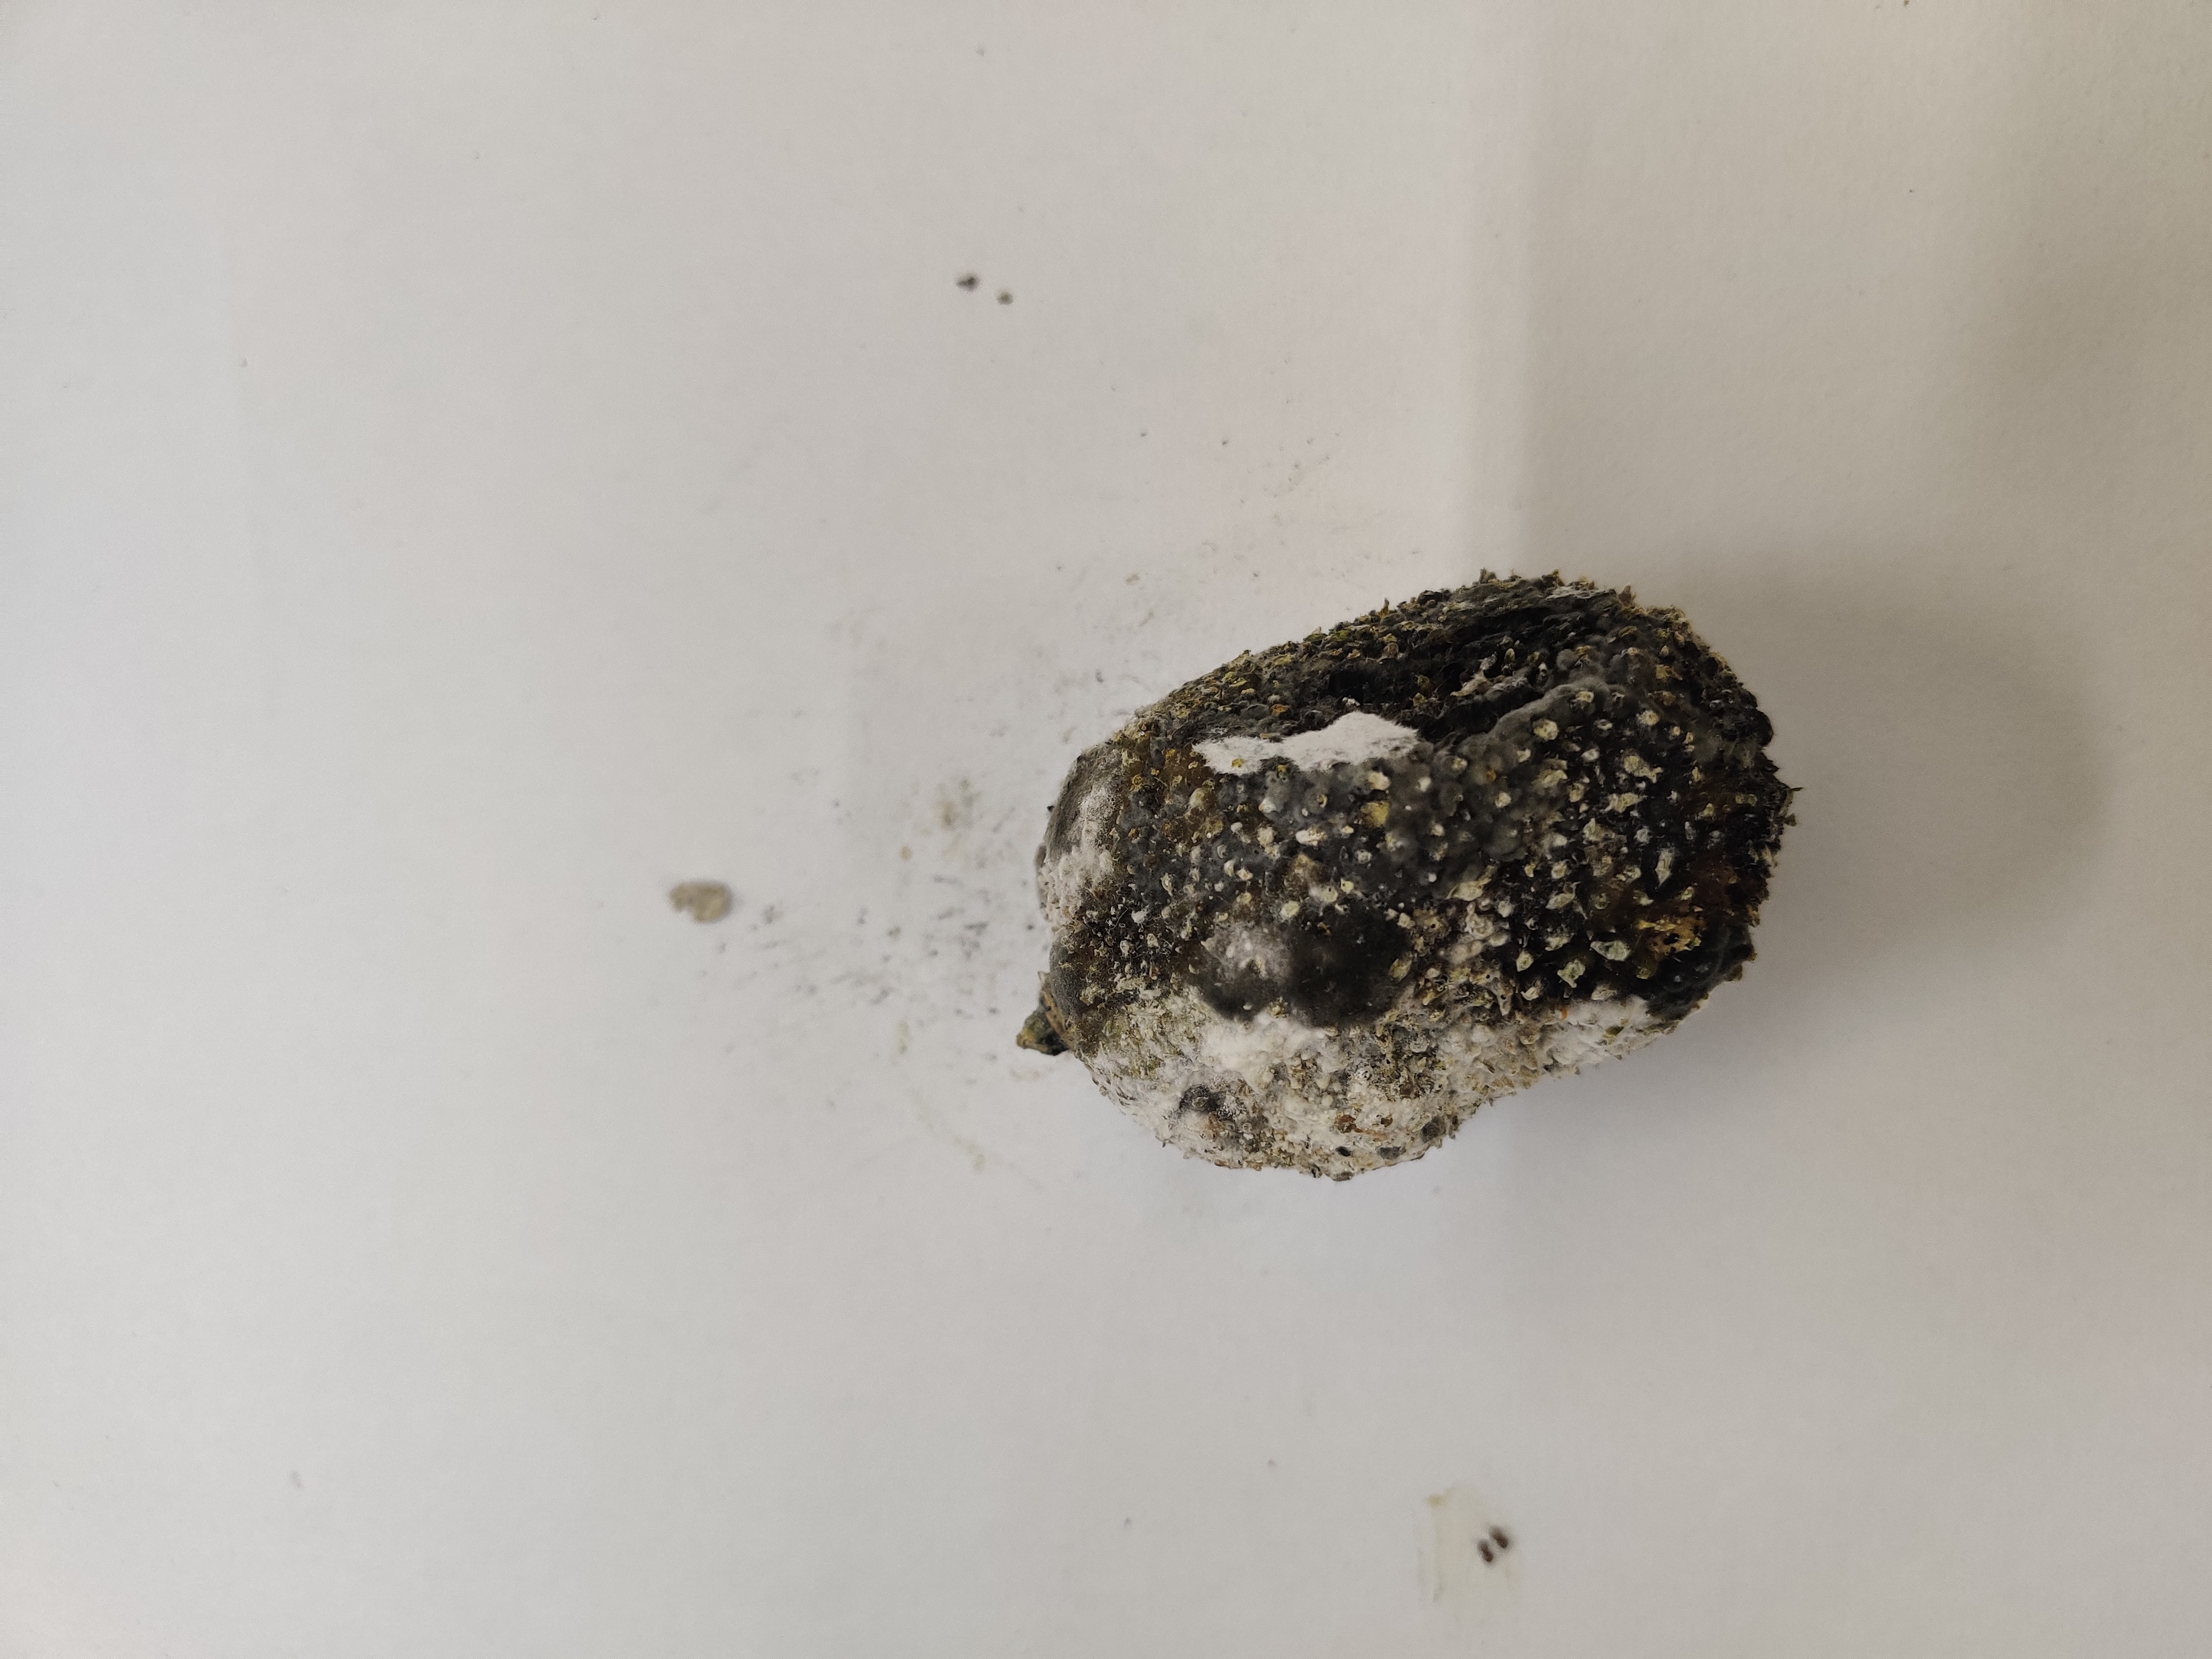
Crop: Spiny Gourd
Condition: Damaged